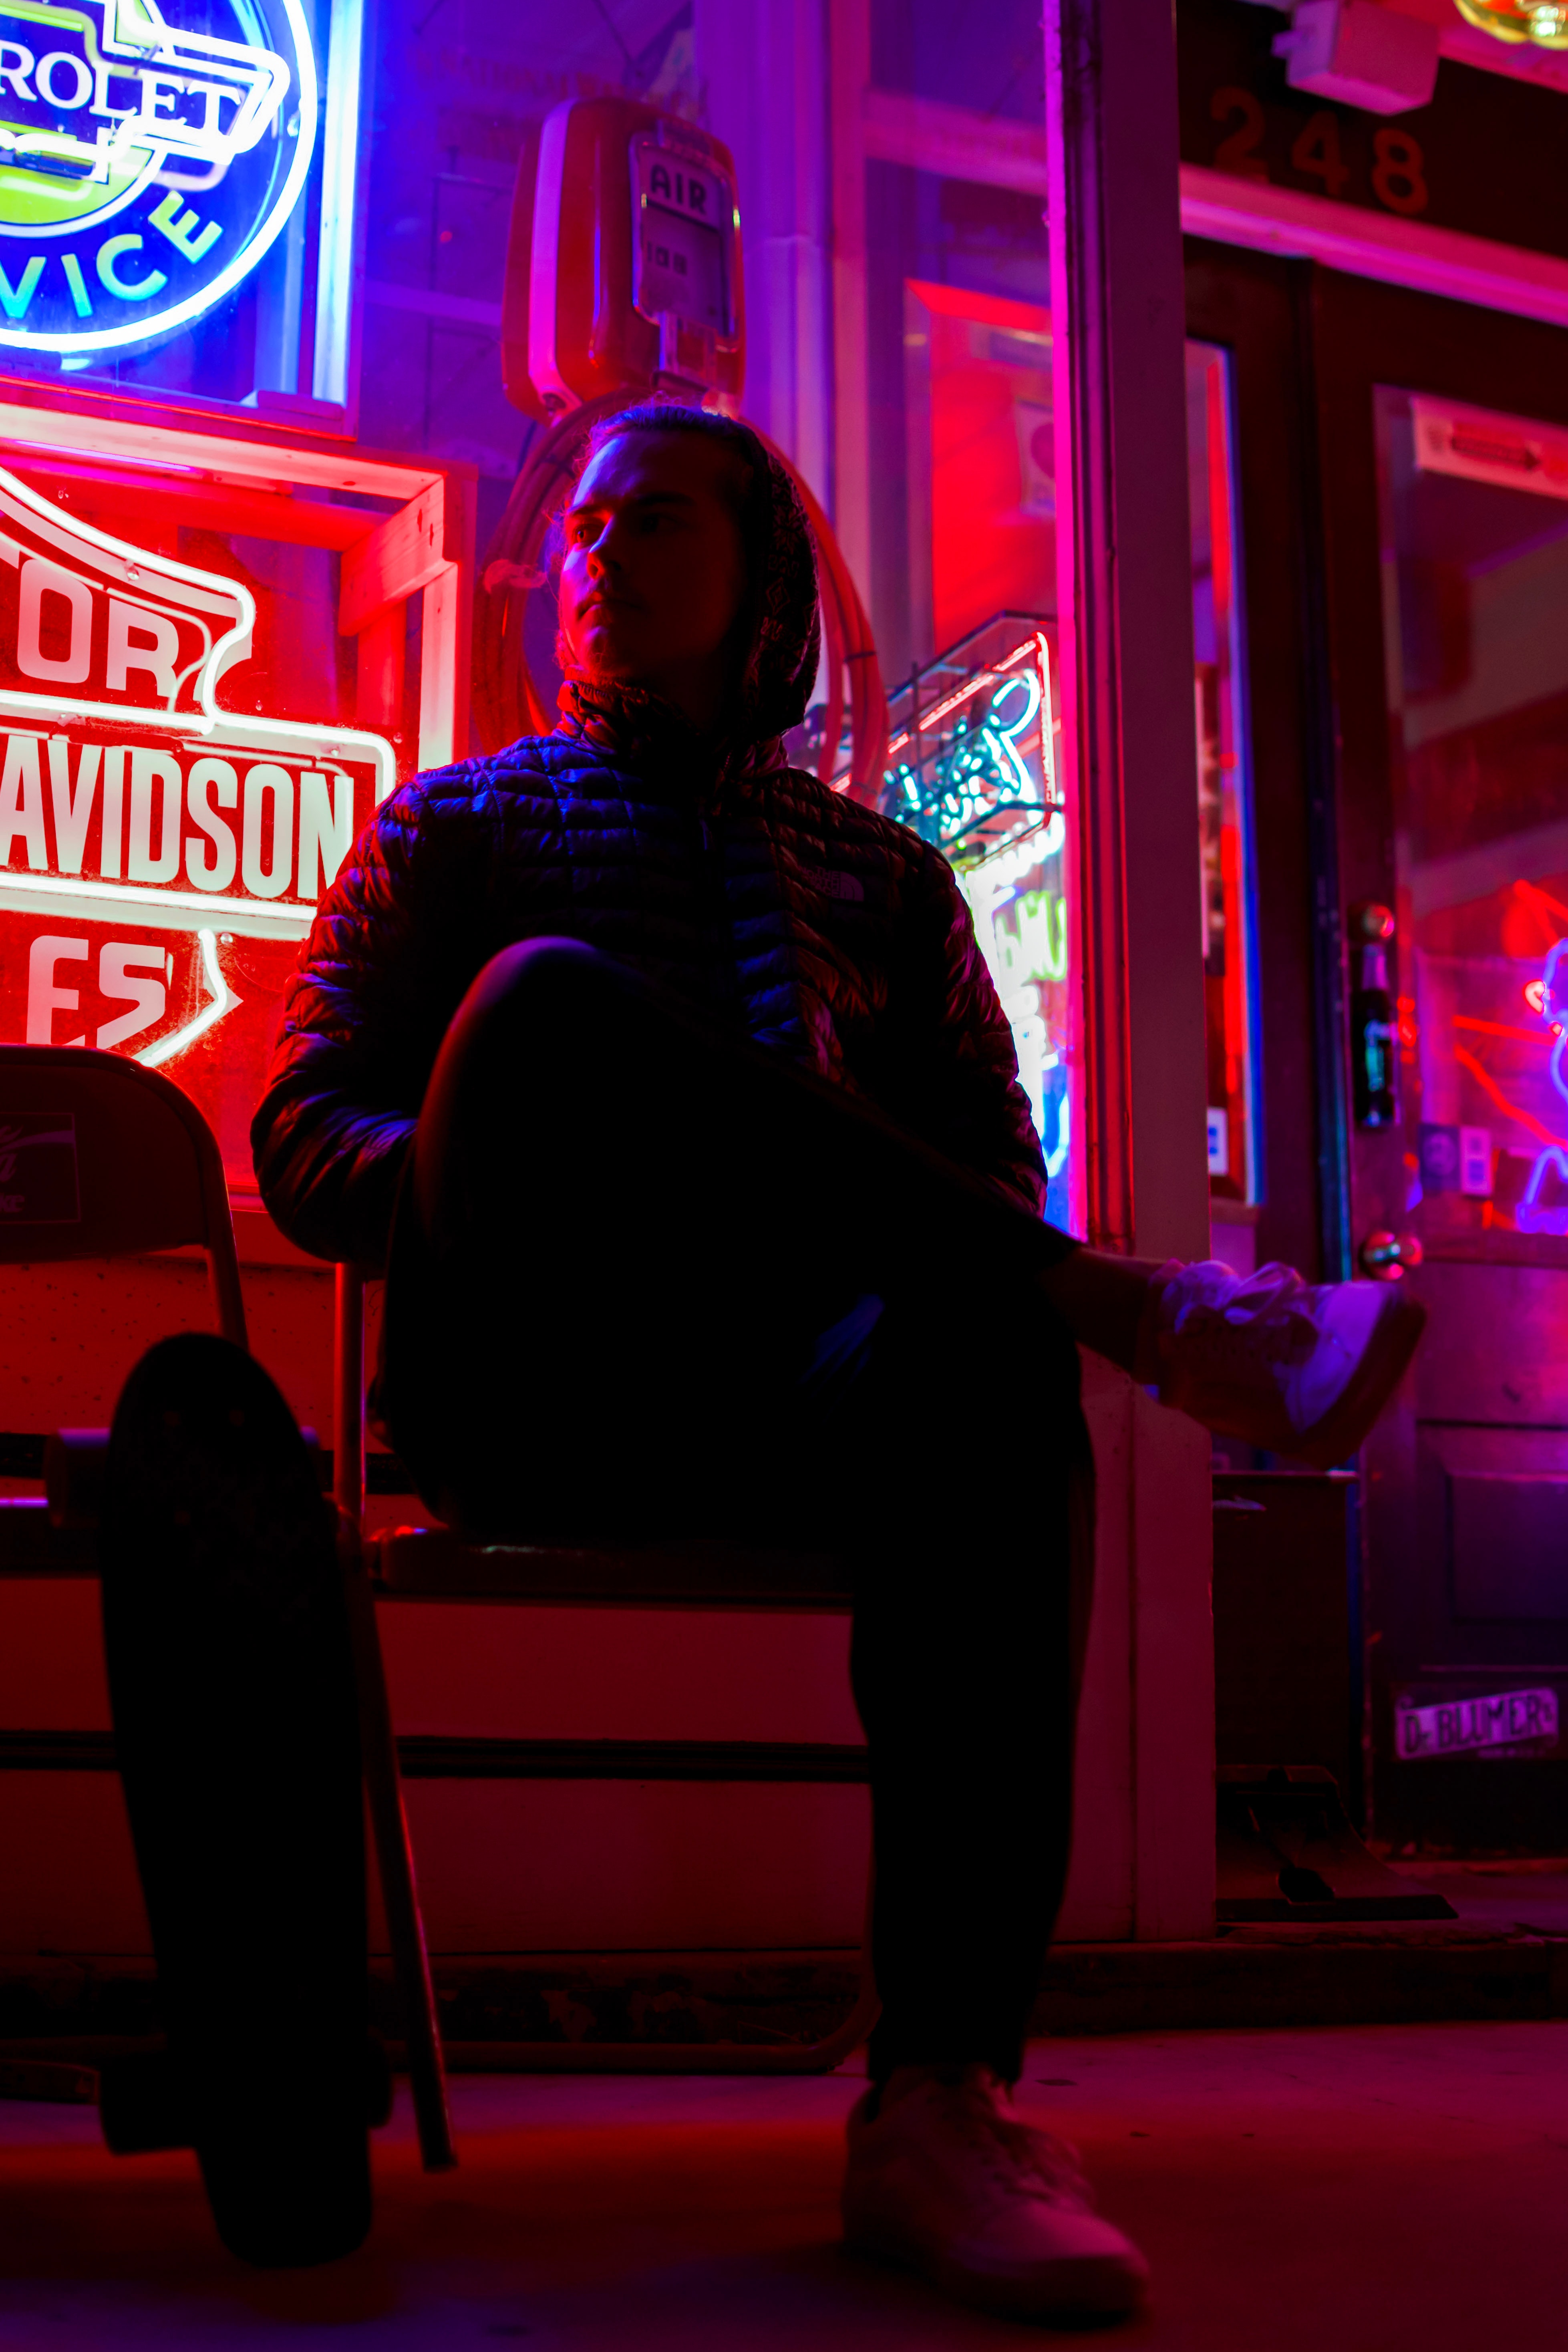
red, purple, light, neon, magenta, Visual effect lighting, room, photography, neon sign